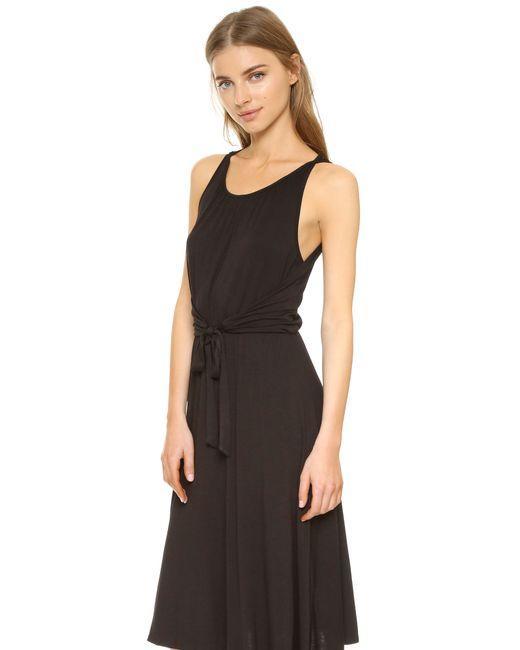
Ärmelloses schwarzes Baumwollkleid mit Rundhalsausschnitt